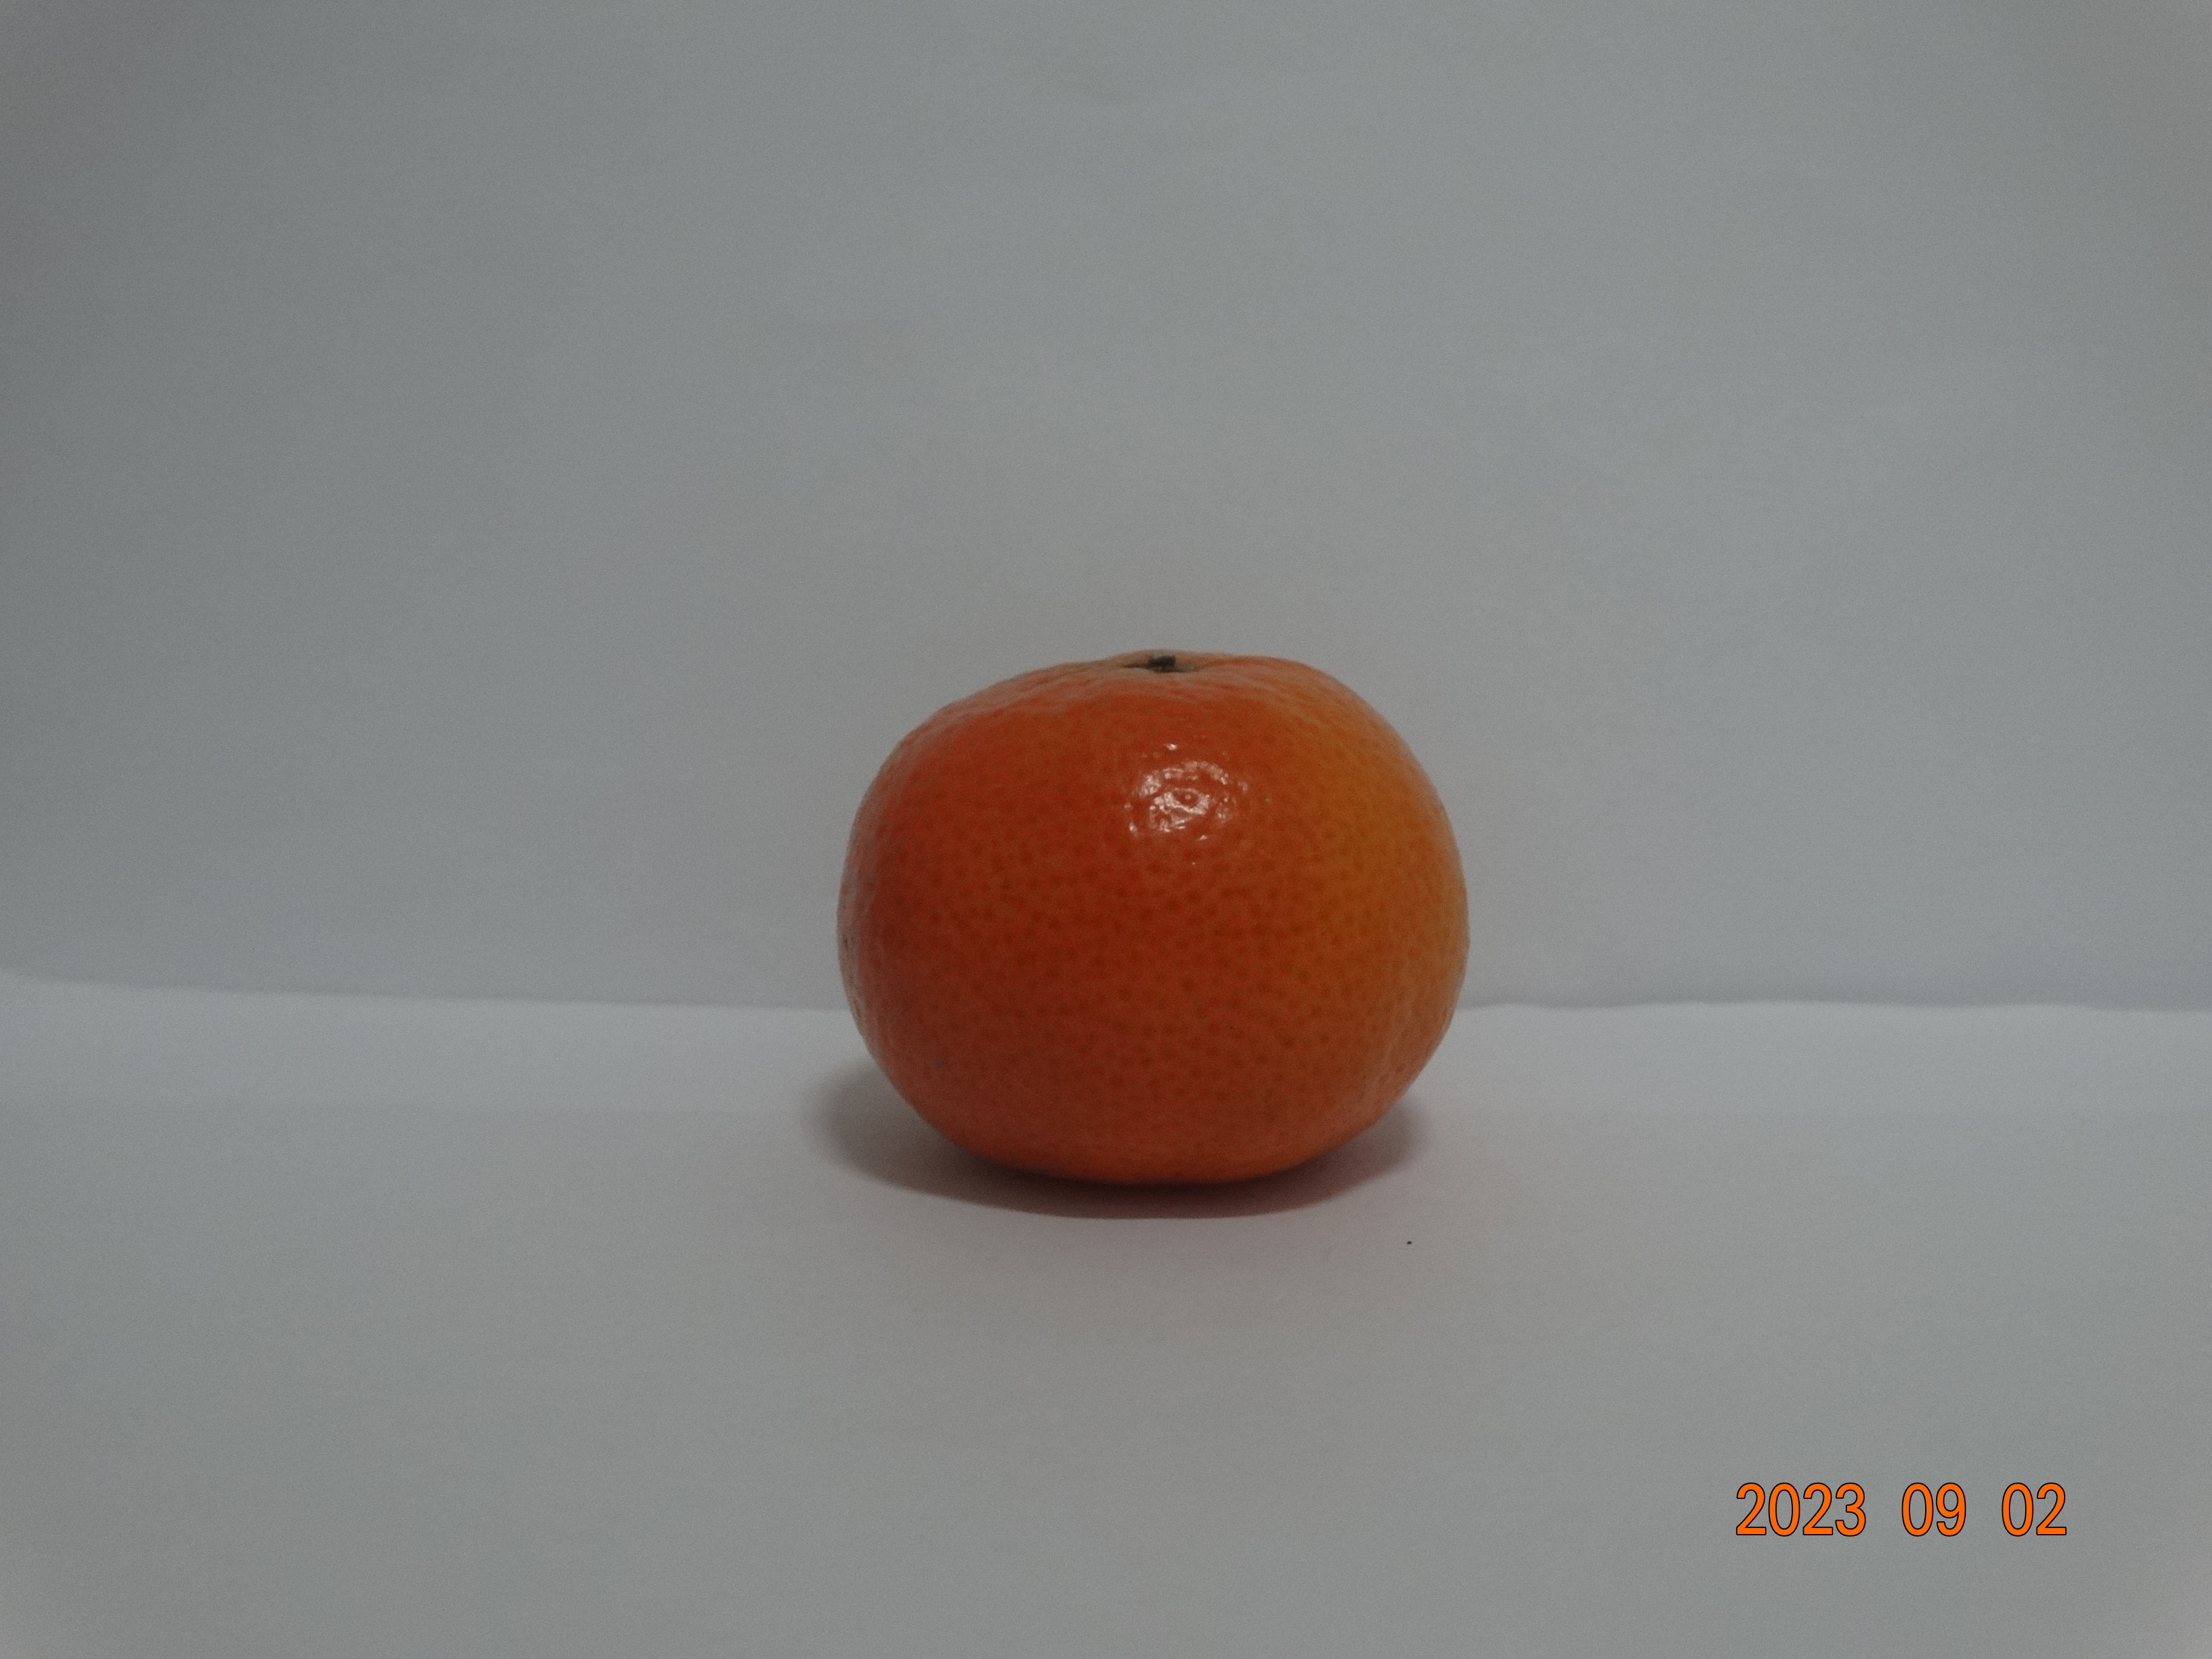
Citrus fruit variety: tangerine